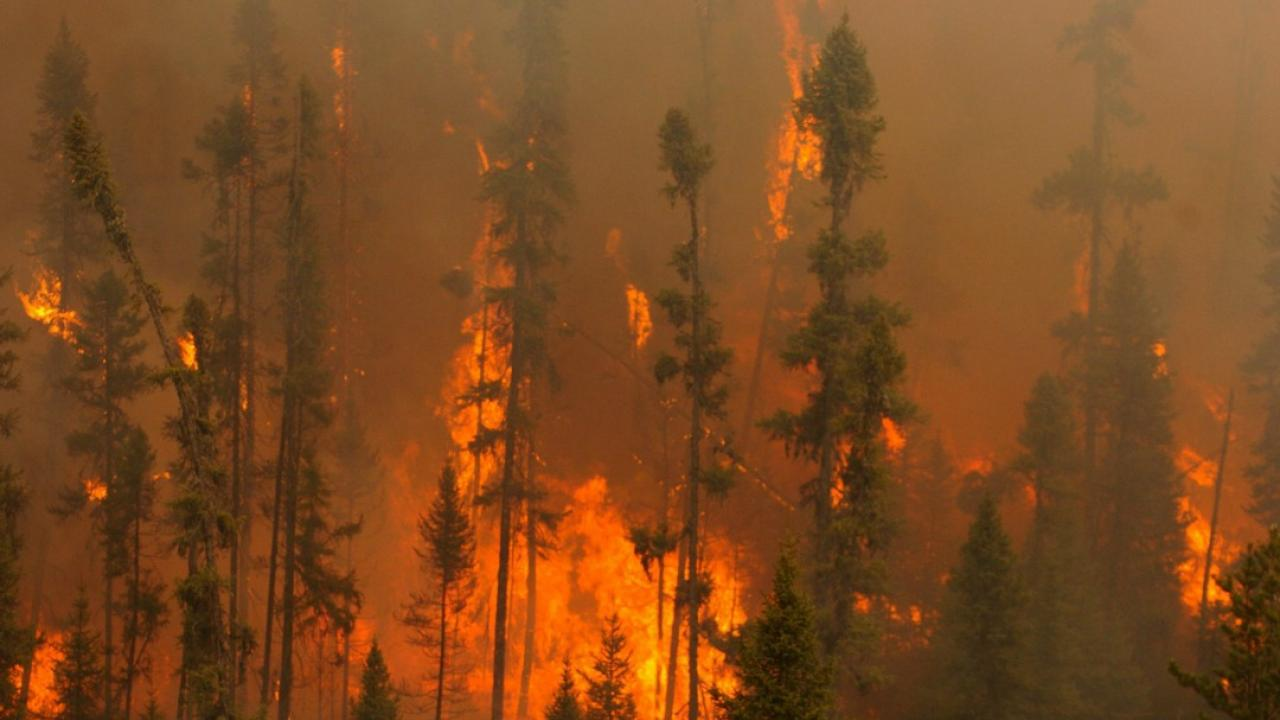
Fire: yes
Smoke: yes